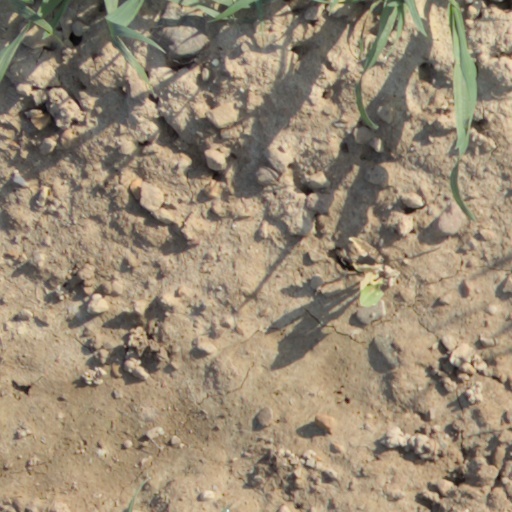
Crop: wheat